Gun port

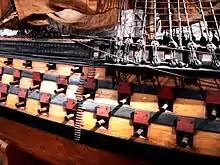
Broadside of the "Océan", showing the quincunx disposition of the gunport across superposed gun decks.

The gunport makes it possible to mount large artillery pieces on a ship, turning it into an efficient artillery platform. From the 15th century, the number and quality of the artillery, conditioned by the gunports, became one of the features that distinguished warships from merchantmen. It announced the advent of the ship of the line and the demise of the galleys, which carried only a few guns on their forecastle. From the 16th century, the number and disposition of the artillery dictated the evolution of the silhouette of the ships, whose forecastle and quarterdeck faded and eventually disappeared entirely in the 19th century.